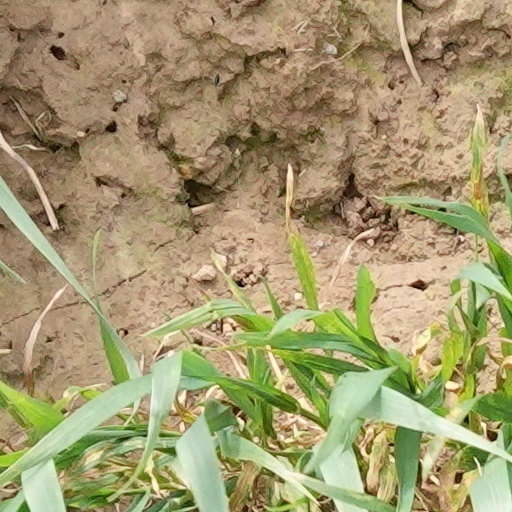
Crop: wheat